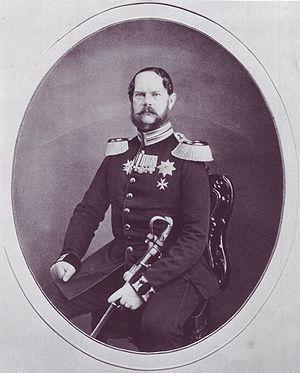
Le 1ᵉʳ Régiment d'infanterie de la Garde prussienne fut formé en 1806 à la suite des défaites prussiennes contre Napoléon à Iéna et Auerstædt, à partir des unités encore valides de la vieille garde royale de Prusse. Il forma d'emblée le régiment de la garde personnelle des rois de Prusse. Tous les souverains et les princes du sang, jusqu'à Guillaume II porteront l'uniforme de ce régiment. Le roi de Prusse était de plein droit chef de régiment, chef du 1ᵉʳ bataillon et chef de la 1ʳᵉ compagnie de ce régiment. Aussi cette unité d'élite tenait-elle le premier rang dans l'armée prussienne puis allemande, ce qui se manifestait entre autres par le fait que les officiers du 1ᵉʳ Régiment de la Garde avaient le privilège de défiler devant les princes et le Corps diplomatique lors de la présentation au trône chaque nouvel an. On désignait officieusement cette unité comme le « Premier régiment de la Chrétienté ».